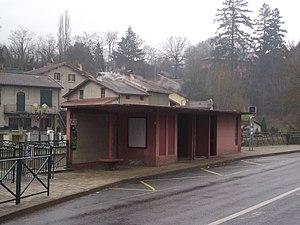
Les Cars du Rhône est le réseau de transport interurbain du SYTRAL et qui dessert le département du Rhône.